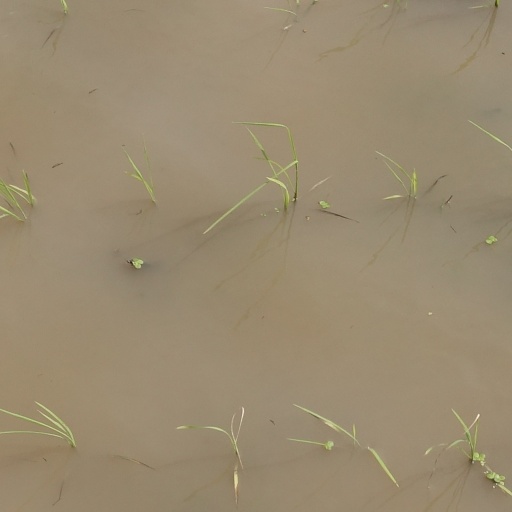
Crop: rice